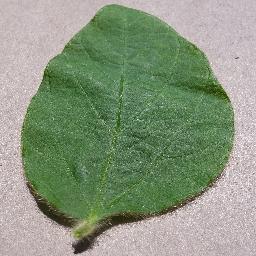
Label: Soybean___healthy